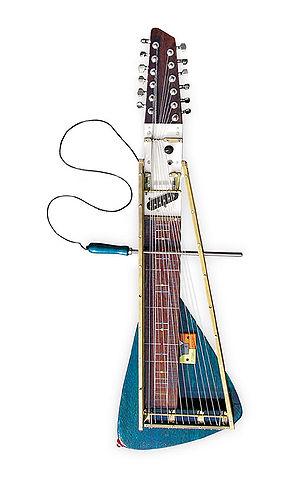
La cithare électrique est un type de cithare qui produit des sons via des microphones captant et transformant les vibrations des cordes en signaux électriques. Ces signaux peuvent ensuite être modifiés par divers accessoires comme des pédales d'effets avant d'être amplifiés et convertis en signaux sonores par un amplificateur de guitare, ce qui augmente significativement la puissance et la richesse de l'instrument. Le terme cithare est désigné en organologie comme une famille d'instrument ayant la particularité d'avoir les cordes de jeu tendues d'un bout à l'autre de la caisse de résonance, sans manche. Les luthiers expérimentaux Yuri Landman, Glenn Branca et Bradford Reed ont créé plusieurs modèles de cithare électrique.
Liars est le quatrième album des Liars, publié en 2007 chez Mute. Le groupe continue avec ce disque à explorer la veine expérimentale entamée par son prédécesseur, Drum's Not Dead. Leather Prowler est composé avec le Moodswinger de Yuri Landman.
La musique expérimentale, dans un sens général et populaire, est un terme qui désigne généralement un ensemble de musiques se caractérisant par une large tendance à l'expérimentation, c'est-à-dire une exploration de nouveaux moyens techniques et artistiques souvent en dehors des conventions et des normes admises dans les musiques traditionnelles occidentales. Mais le terme est cependant sujet à confusion car selon le sens, large ou restreint, prêté, il ne désigne pas les mêmes catégories de musiques.
Liars est un groupe de rock américain, originaire de Brooklyn, New York. Il est formé en 2000 par Angus Andrew, qui en restera le seul membre constant. Les anciens membres incluent Aaron Hemphill qui a joué au sein de groupe de sa création à son départ en 2017, et Julian Gross qui rejoindra le groupe après la sortie du deuxième album, They Were Wrong, So We Drowned, en 2004, et jusqu'à son départ avant 2014. Liars compte huit albums studio, qui sont signés chez Mute Records. Ils mêlent des éléments de punk rock à de l'electronica.
La Moodswinger est un instrument de musique fabriqué par Yuri Landman. Bien qu'il ressemble beaucoup à une guitare électrique, c'est en réalité une cithare électrique, car il n'a ni frettes ni véritable manche.
Third bridge est une technique de jeu alternative consistant à placer un objet, souvent un tournevis, entre le manche et les cordes de la guitare, pour diviser les cordes en deux parties et favoriser ainsi la formation de sons harmoniques. La technique est liée à la guitare préparée, mais elle peut être utilisée sur d'autres instruments ou instruments nouveaux. La technique est employée souvent dans la noise rock, musique bruitiste, musique improvisée, musique aléatoire et musique expérimentale.
La guitare, en tant qu'instrument polyphonique, fait intervenir de très nombreuses techniques de jeu adaptées aux différents types de guitare et aux différents styles de musique interprétés. Les virtuoses de la guitare ont souvent été des inventeurs de nouvelles approches guitaristiques, tant musicales que techniques.